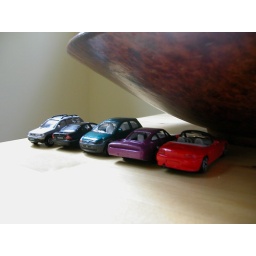
cars hiding under the fruit bowl